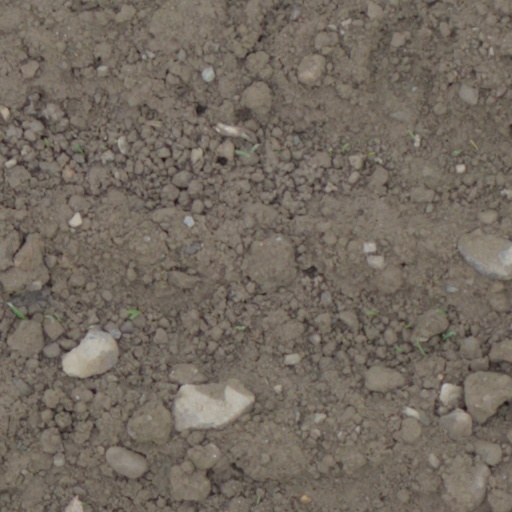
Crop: wheat